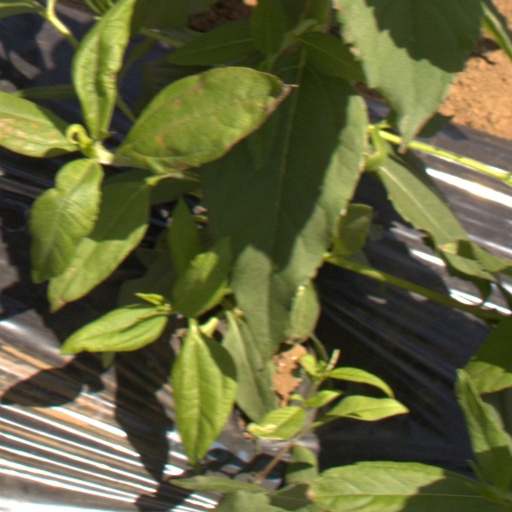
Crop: Jerusalem artichoke